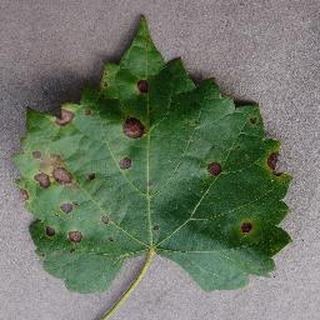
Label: grape_black_rot